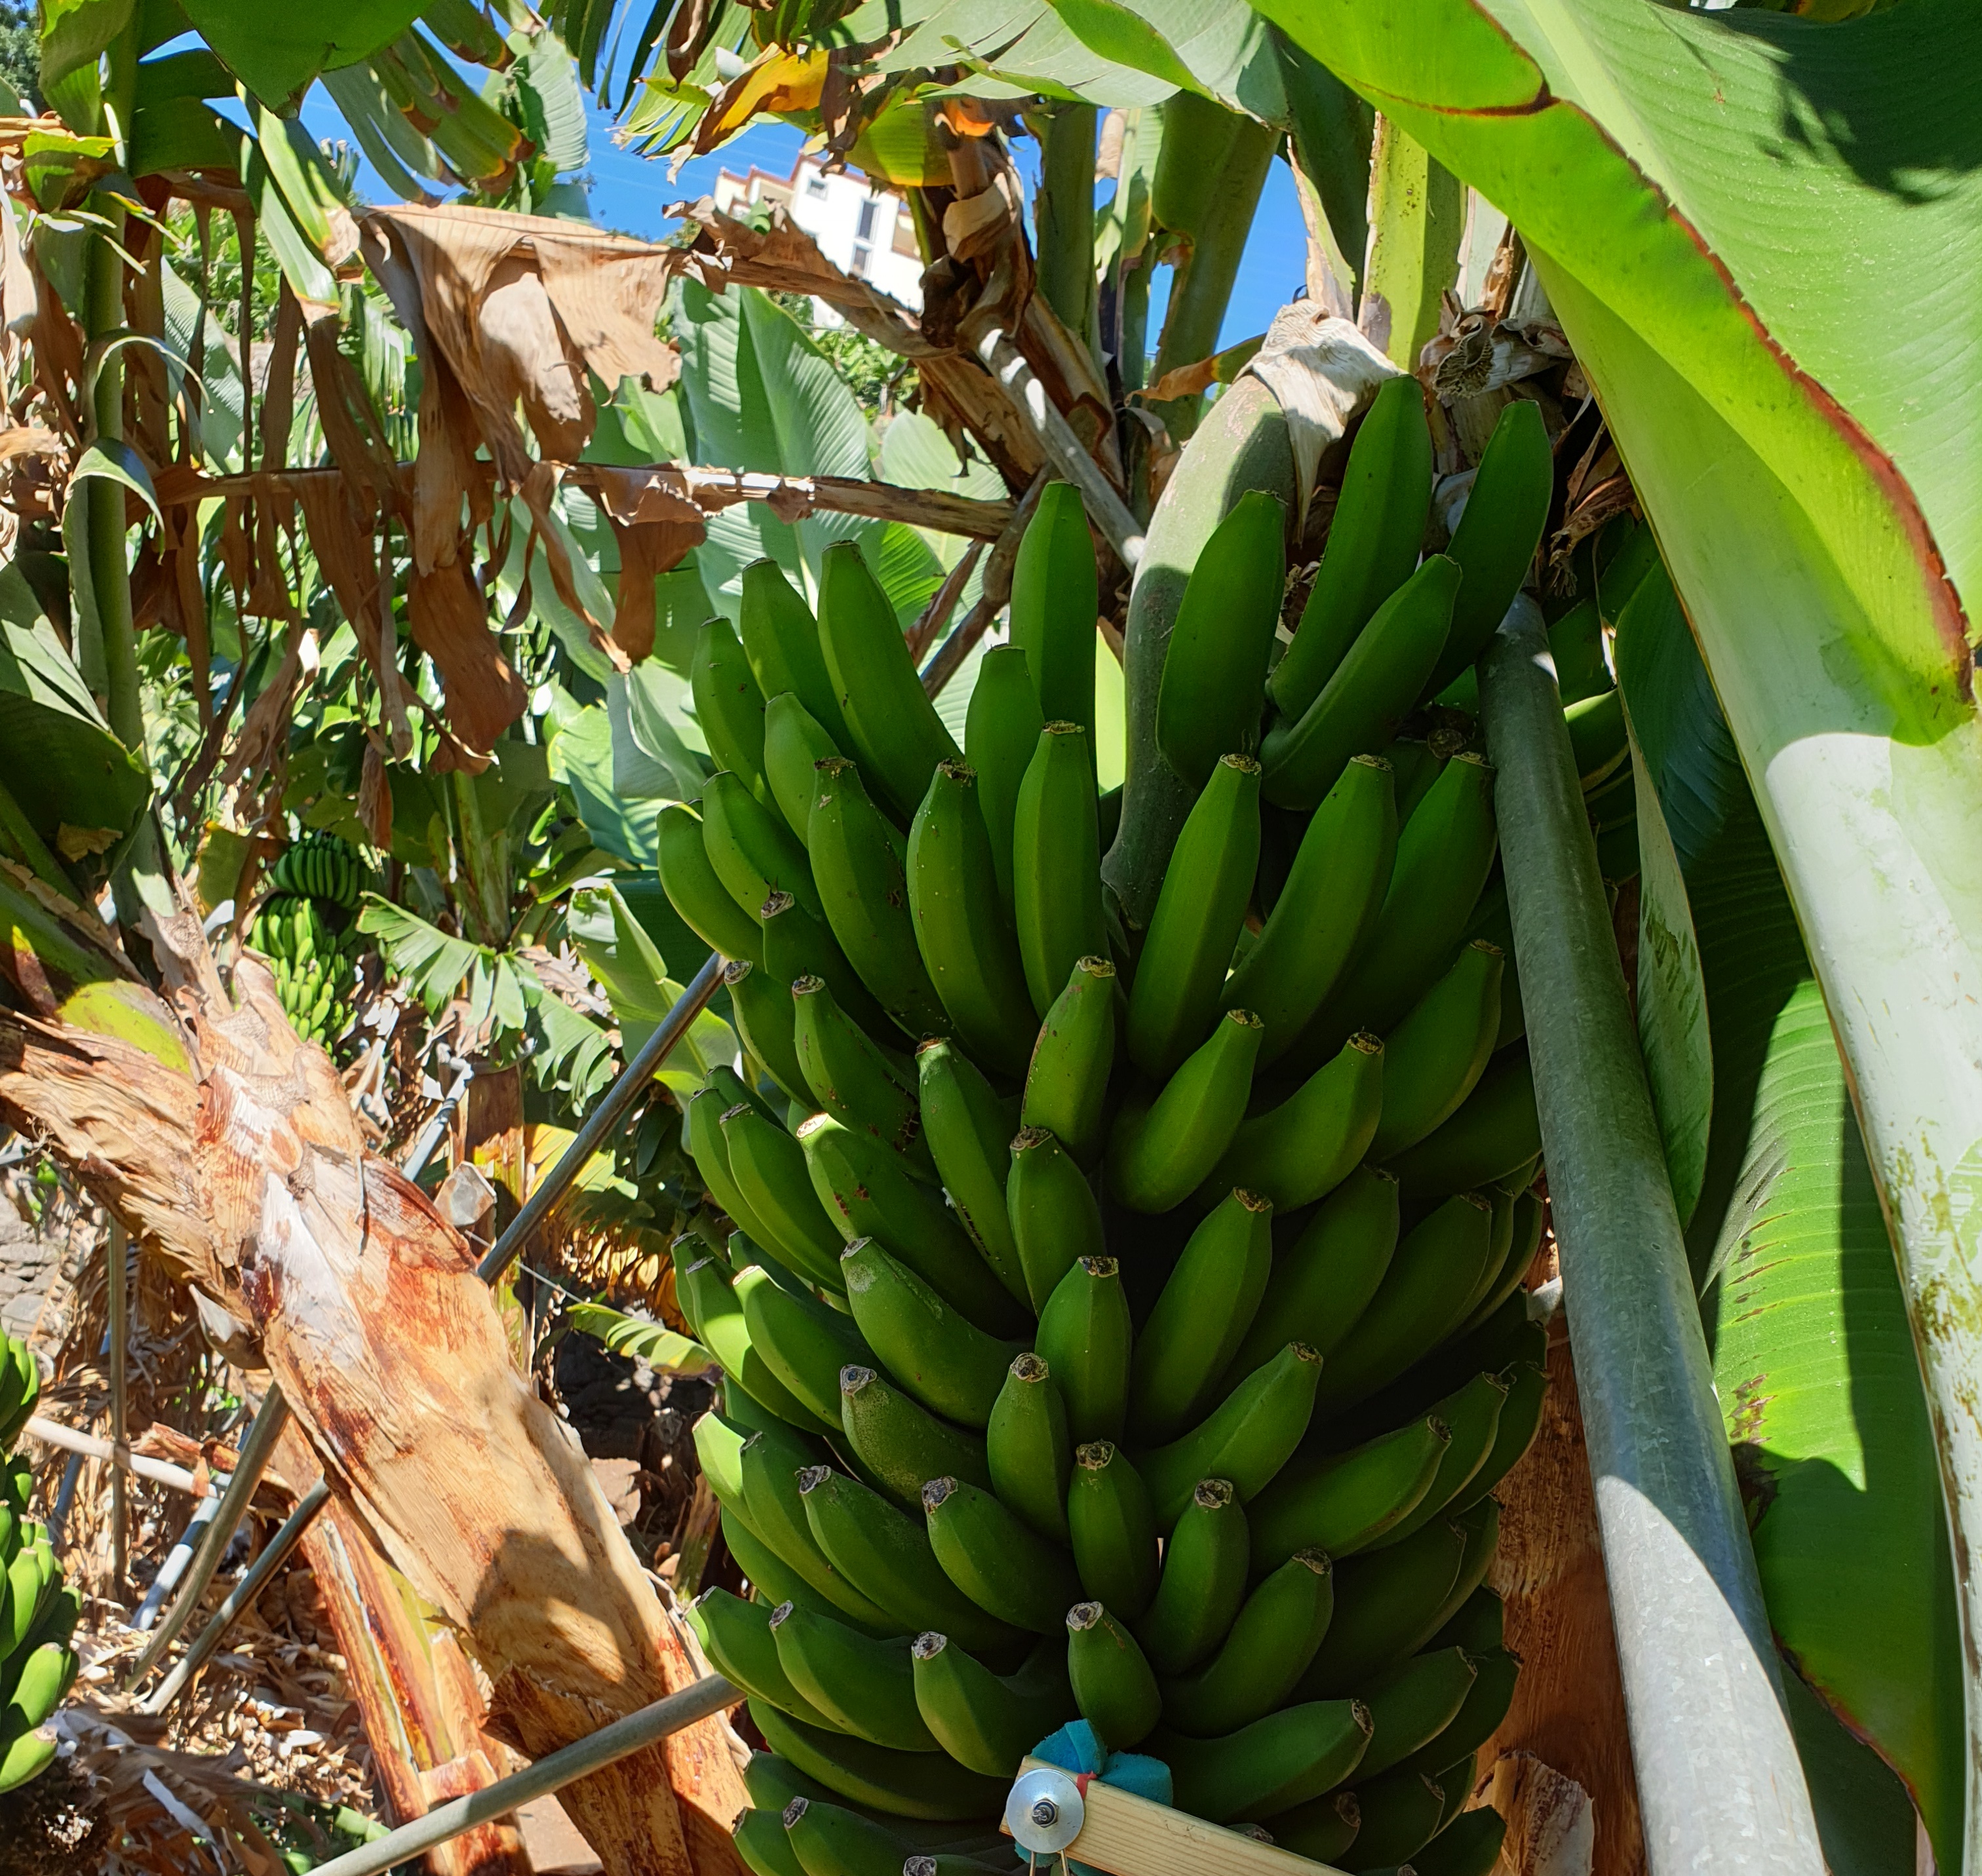
Label: Cut